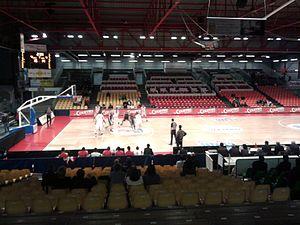
La salle de la Meilleraie est une salle de sport située à Cholet, une ville du Maine-et-Loire dans la région Pays de la Loire. Faisant partie intégrante du Parc des Expositions de la Meilleraie comme Espace rouge, avec une capacité de 5 191 places, elle est utilisée essentiellement pour les matches du club Cholet Basket qui évolue en Pro A.